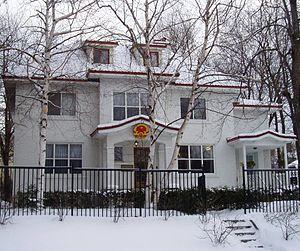
Voici les représentations diplomatiques du Viêt Nam à l'étranger, hormis les consulats honoraires: